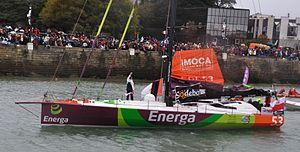
Vendée Globe 2012-2013
Zbigniew Gutkowski, né le 24 juin 1973 à Gdańsk, est un skipper polonais.
Hugo Boss est un voilier de course au large appartenant la classe des 60 pieds IMOCA. Mis à l'eau en juillet 2007, il est skippé jusqu'en 2012 par le Britannique Alex Thomson, puis par le Polonais Zbigniew Gutkowski sous les couleurs d'Energa puis de Polish Ocean Racing. En 2015, il est racheté le Français Stéphane Le Diraison.